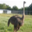
Label: bird